Sher-e-Bangla National Cricket Stadium

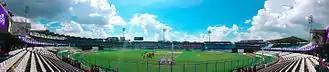

The ground was originally built for football and athletics, and was hence rectangular in shape. To restore it to a shape suitable for cricket, a lot of renovation had to be done, and the athletics tracks had to be dug up. About three feet of soil was excavated to remove the red clay. PVC pipes were fitted before re-filling with rock chips and sand, and then grass. The slope is even, a difference of 29 inches from the wicket to the boundary. The ground was fitted with floodlights in 2009 and is able to host day/night cricket matches.